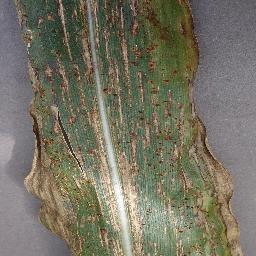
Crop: corn
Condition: (maize)_cercospora_spot_gray_spot